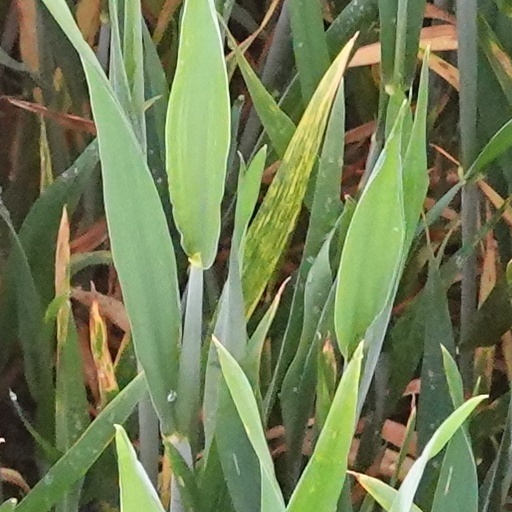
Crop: wheat